Rudolf Kinau

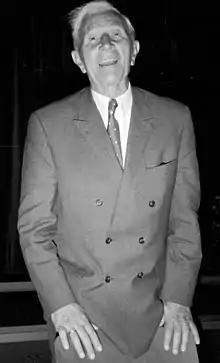
Rudolf Kinau

Rudolf Kinau, also known as Rudi Kinau (23 March 1887 – 19 November 1975) was a Low German writer.